Thomas the Slav

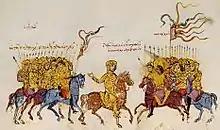
Miniature from the "Madrid Skylitzes" version of the chronicle of John Skylitzes depicting Thomas, on horseback and dressed as a Byzantine emperor, negotiating with the Arabs. The rebellion of Thomas is one of the most richly illustrated episodes in the chronicle.

Thomas the Slav (– October 823) was a 9th-century Byzantine military commander, most notable for leading a wide-scale revolt in 821–23 against Emperor Michael II the Amorian.